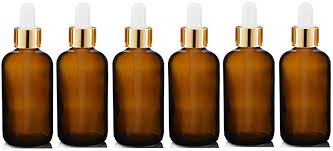
Waste category: glass